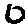
Label: 0